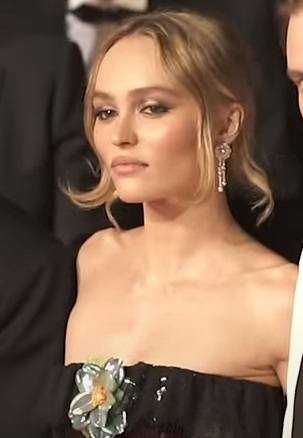
ลิลี-โรส เดปป์

| name = ลิลี-โรส เดปป์
| image = Lily-Rose Depp Cannes 2023 (cropped).jpg
| caption = เดปป์ ค.ศ. 2023
| birth_name = ลิลี-โรส เมโลดี เดปป์
| birth_place = นอยลี-ซูร์-แซน แคว้นอีล-เดอ-ฟร็องส์|อีล-เดอ-ฟร็องส์ ฝรั่งเศส
| occupation = นักแสดง
| years_active = 2014–ปัจจุบัน
| relatives = อลิสสัน พาราดีส (น้า)
ลิลี-โรส เมโลดี เดปป์ (; เกิด 27 พฤษภาคม ค.ศ. 1999) เป็นนักแสดงชาวฝรั่งเศสและอเมริกัน เป็นบุตรของจอห์นนี เดปป์ และวาเนสซา พาราดีส เธอเริ่มต้นอาชีพด้วยการแสดงในบทบาทรองจากภาพยนตร์ "จับคนมาทำวอรัส" (2014) และประกอบอาชีพเป็นนางแบบ เธอได้แสดงในละครย้อนยุค "เดอะแดนซ์เซอร์" (2016) "แพลเนแทเรียม" (2016) และ"เดอะคิง (ภาพยนตร์ พ.ศ. 2562)|เดอะคิง" (2019) และภาพยนตร์โรแมนติกคอมเมดีในเรื่อง "รักเดียวขอเลี้ยวหาอีกคน" (2018) จากนั้นใน ค.ศ. 2023 เธอได้แสดงในละครโทรทัศน์เรื่อง "ดิไอดอล" ออกฉายทางช่องเอชบีโอ
== ผลงาน ==
=== ภาพยนตร์ ===
| class="wikitable plainrowheaders sortable"
|-
! ปี
! เรื่อง
! บทบาท
! class="unsortable" | หมายเหตุ
! class="unsortable" | อ้างอิง
|-
| 2014
| "จับคนมาทำวอรัส" ("Tusk")
| เสมียนสาว #2
| ให้เครดิตเป็นลิลี-โรส เมโลดี เดปป์
|
|-
| rowspan="3" |2016
| "โยคะโฮสเซอร์" ("Yoga Hosers")
| คอลลีน คอลเล็ตต์
|
|
|-
| "เดอะแดนซ์เซอร์" ("The Dancer")
| อิซาโดรา ดันแคน
|
|
|-
| "แพลเนแทเรียม" ("Planetarium")
| เคต บาร์โลว์
|
|
|-
| rowspan="2" |2018
| "ซาเวจ" ("Savage")
| ลอรา
|
|
|-
| "รักเดียวขอเลี้ยวหาอีกคน" ("A Faithful Man")
| อีฟ
|
|
|-
| rowspan="2" |2019
| "มายลาสต์ลอลาบาย" ("My Last Lullaby")
| พาโลมา
| หนังสั้น
|
|-
| "เดอะคิง (ภาพยนตร์ พ.ศ. 2562)|เดอะคิง" ("The King")
| แคเธอรินแห่งวาลัว
|
|
|-
| rowspan="4" |2021
| "ไครซิส" ("Crisis")
| เอมมี เคลลี
|
|
|-
| "คนอนาคตโลก" ("Voyagers")
| เซลลา
|
|
|-
| "คืนเงียบ" ("Silent Night")
| โซฟี
|
|
|-
| "วูล์ฟ" ("Wolf")
| เซซิล (แมวป่า)
|
|
|-
|
| "นอสเฟอราตู" ("Nosferatu")
| เอลเลน ฮัตเตอร์
| หลังการผลิต
| cite news |title=Bill Skarsgard & Lily-Rose Depp To Star In Nosferatu, Robert Eggers Follow-Up To Northman For Focus |date=30 September 2022 |website=Deadline Hollywood |first=Justin |last=Kroll
|
=== ละครโทรทัศน์ ===
| class="wikitable"
|+
!ปี
!เรื่อง
!บทบาท
!หมายเหตุ
!อ้างอิง
|-
|2023
|"ดิไอดอล" ("The Idol")
|โจเซลิน
|บทบาทนำ
|
|
=== มิวสิกวิดีโอ ===
| class="wikitable"
|-
! ปี
! เพลง
! ศิลปิน
! อ้างอิง
|-
| 2015
| "All Around the World"
| เร็จจี สโนว์
|
|-
| 2023
| "Double Fantasy"
| เดอะวีกเอนด์ ร่วมร้องกับ ฟิวเจอร์
|
|
== ผลงานเพลง ==
| class="wikitable sortable"
! ปี
! เพลง
! อัลบั้ม
! class="unsortable" | อ้างอิง
|-
| rowspan=3|2016
| "I'm the Man"
| rowspan=3|"เพลงประกอบละครโยคะโฮสเซอร์"
|
|-
| "Babe"
|
|-
| "O Canada"
|
|-
| rowspan="3"| 2023
| "World Class Sinner / I'm a Freak"
| "ดิไอดอลตอนที่ 1 (เพลงจากละครต้นฉบับของเอชบีโอ)"
|
|-
| "One of the Girls"
| rowspan="2"| "ดิไอดอลตอนที่ 4 (เพลงจากละครต้นฉบับของเอชบีโอ)"
|
|-
| "Fill the Void"
|
|
== รางวัลและการเสนอชื่อ ==
| class="wikitable"
|-
! ปี
! รางวัล
! สาขา
! ผลงานที่ได้รับการเสนอชื่อ
! ผล
! อ้างอิง
|-
| rowspan=2|2017
| 42nd César Awards
| Most Promising Actress
| rowspan=2|
|
|
|-
| 22nd Lumières Awards
| Most Promising Actress
|
|
|-
| rowspan=2|2019
| 44th César Awards
| Most Promising Actress
|
|
|
|-
| Prix Romy Schneider
| Most Promising Actress
|
|
|
|
== อ้างอิง ==
== แหล่งข้อมูลอื่น ==
*
*
หมวดหมู่:บุคคลที่ยังมีชีวิตอยู่
หมวดหมู่:บุคคลที่เกิดในปี พ.ศ. 2542
หมวดหมู่:นักแสดงหญิงชาวอเมริกันในศตวรรษที่ 21
หมวดหมู่:นักแสดงเด็กหญิงชาวอเมริกัน
หมวดหมู่:นางแบบอเมริกัน
หมวดหมู่:ชาวอเมริกันเชื้อสายฝรั่งเศส
หมวดหมู่:ชาวอเมริกันเชื้อสายอังกฤษ
หมวดหมู่:ชาวอเมริกันเชื้อสายเยอรมัน
หมวดหมู่:ชาวอเมริกันเชื้อสายไอริช
หมวดหมู่:นางแบบจากแคลิฟอร์เนีย
หมวดหมู่:นางแบบฝรั่งเศส